The King of Kahel

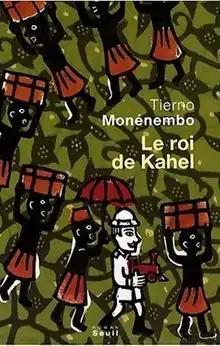
First French edition

The King of Kahel (French: "Le Roi de Kahel") is a 2008 French-language novel by Guinean author Tierno Monénembo. It won the 2008 prix Renaudot. It was translated in 2010 to English by Nicholas Elliott and published by AmazonCrossing, Amazon.com's translated fiction publishing imprint. "The King of Kahel" was AmazonCrossing's premier book.